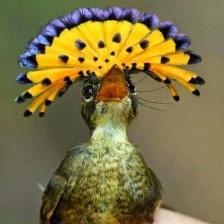
Species: ROYAL FLYCATCHER
Scientific name: ONYCHORHYNCHUS